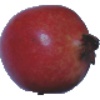
Label: pomegranate